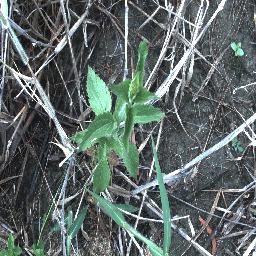
Label: siam_weed